Lake District

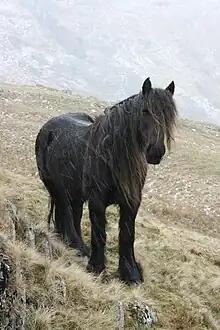
A Fell pony on the fells, native to North West England

The Far Eastern Fells refers to all of the Lakeland fells to the east of Ullswater and the A592 road running south to Windermere. At , the peak known as High Street is the highest point on a complex ridge that runs broadly north-south and overlooks the hidden valley of Haweswater to its east. In the north of this region are the lower fells of Martindale Common and Bampton Common whilst in the south are the fells overlooking the Kentmere valley. Further to the east, beyond Mardale and Longsleddale is Shap Fell, an extensive area consisting of high moorland, more rolling and Pennine in nature than the mountains to the west.